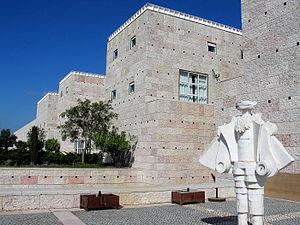
Vittorio Gregotti, né le 10 août 1927 à Novare et mort à Milan le 15 mars 2020, est un architecte italien.